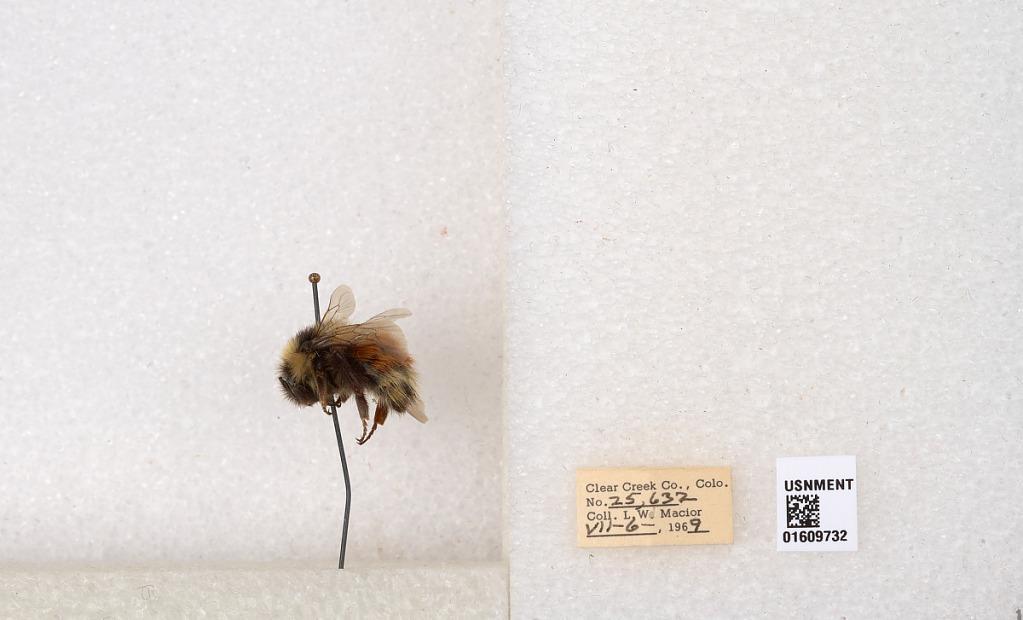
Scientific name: Bombus (Pyrobombus) sylvicola Kirby
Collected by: L. Macior
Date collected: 1969-7-6
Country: United States
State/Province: Colorado
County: Clear Creek
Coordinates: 39.6856, -105.645